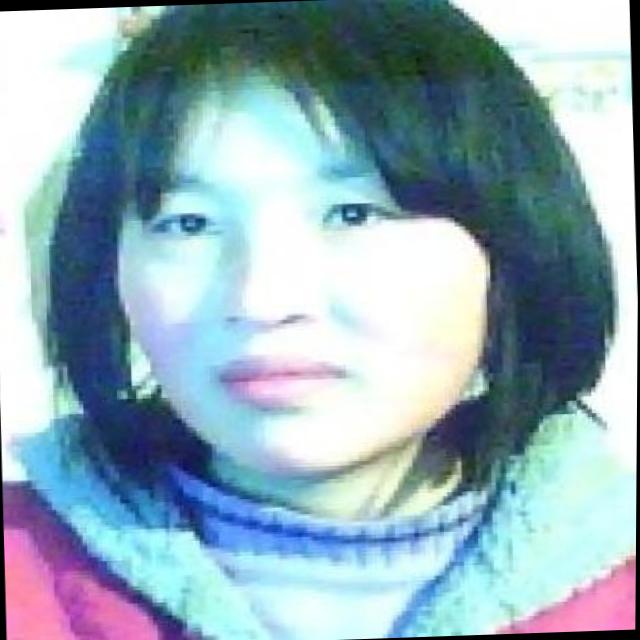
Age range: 21-44